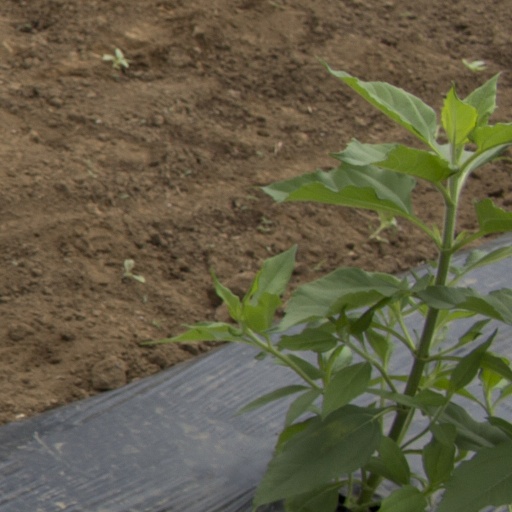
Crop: Jerusalem artichoke